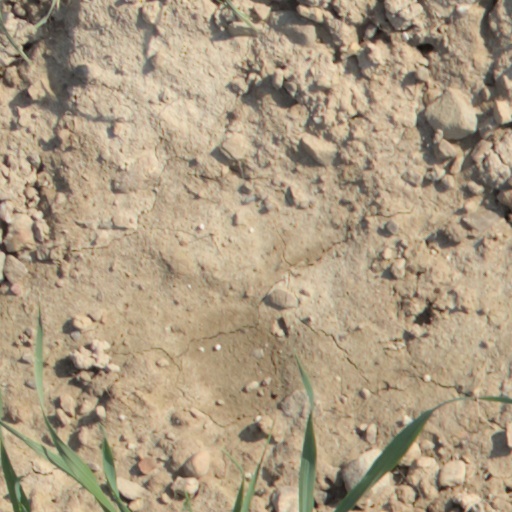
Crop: wheat